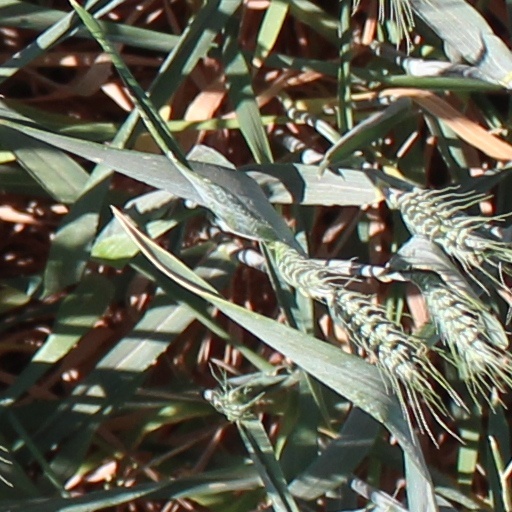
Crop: wheat